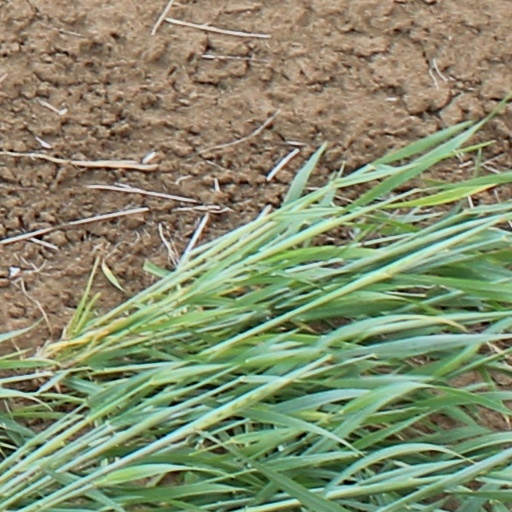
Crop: wheat